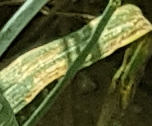
Label: Wheat___Yellow_Rust